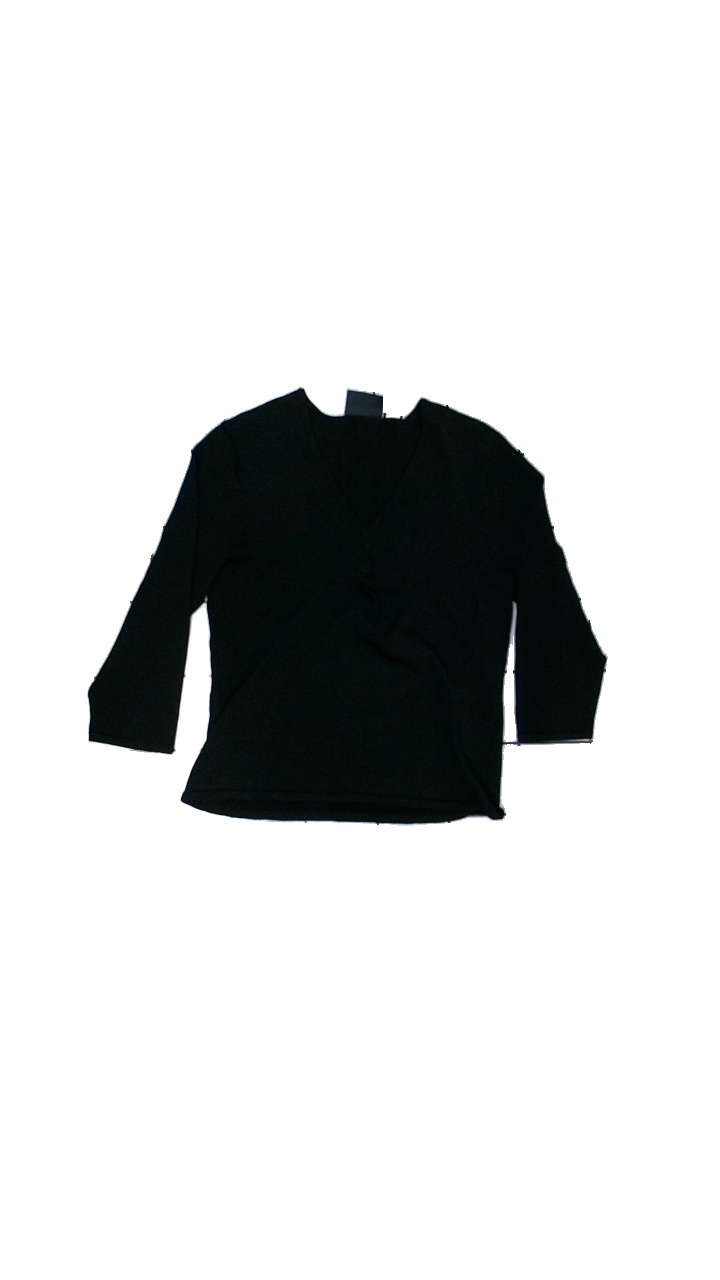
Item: Top (Ladies)
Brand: Axcess
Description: Black top
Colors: Black
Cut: Tight, V-collar
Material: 100% cotton
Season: All
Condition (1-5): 4
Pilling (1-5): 5
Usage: Reuse
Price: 50-100